Bloody Sunday (1972)

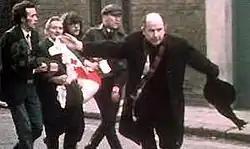
Catholic priest Edward Daly waving a blood-stained white handkerchief as a white flag while trying to escort the mortally wounded Jackie Duddy to safety

Bloody Sunday, or the Bogside Massacre, was a massacre on 30 January 1972 when British soldiers shot 26 unarmed civilians during a protest march in the Bogside area of Derry, Northern Ireland. Thirteen men were killed outright and the death of another man four months later was attributed to gunshot injuries from the incident. Many of the victims were shot while fleeing from the soldiers, and some were shot while trying to help the wounded. Other protesters were injured by shrapnel, rubber bullets, or batons; two were run down by British Army vehicles; and some were beaten. All of those shot were Catholics. The march had been organised by the Northern Ireland Civil Rights Association (NICRA) to protest against internment without trial. The soldiers were from the 1st Battalion of the Parachute Regiment ("1 Para"), the same battalion implicated in the Ballymurphy massacre several months before.